Guam Memorial Hospital

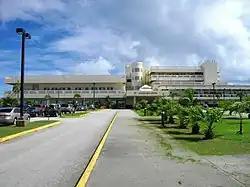
Guam Memorial Hospital

Guam Memorial Hospital is a rural general hospital located in Tamuning, Guam and is the only public hospital serving the island of Guam. The hospital has 161 licensed acute care beds, plus 40 beds at its off-site, long-term care Skilled Nursing Facility (SNF).